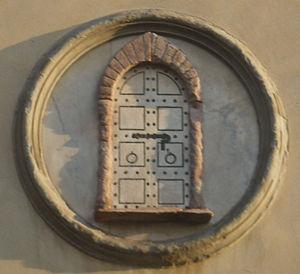
L'Arte della Seta o di Por Santa Maria est une corporation des arts et métiers de la ville de Florence, l'un des sept arts majeurs des Arti di Firenze qui y œuvraient avant et pendant la Renaissance italienne.